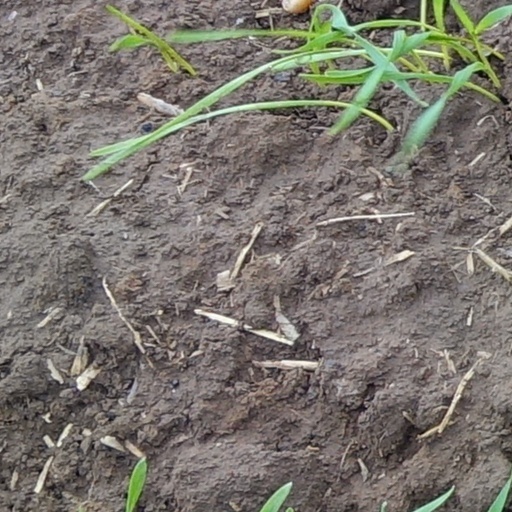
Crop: wheat